New York State Route 272

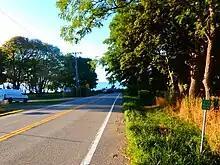
The northern terminus of NY 272 at Lake Ontario in Troutburg. The final reference marker is visible to the right

The portion of the Orleans–Monroe county line road north of Ridge Road was added to the state highway system in stages during the late 1900s and early 1910s. The section north of the Clarkson–Hamlin town line cost $39,531.05 (equivalent to $ in ) to improve to state highway standards and was accepted into the system on December 1, 1909, as the unsigned State Highway 398 (SH 398). To the south, the piece between Ridge Road and the south end of SH 398 cost $20,199.14 (equivalent to $ in ) to bring up to standards and was included in the system on November 12, 1913, as SH 588. Neither SH 398 nor SH 588 were assigned a posted designation until the 1930 renumbering of state highways in New York, when they were collectively designated as NY 272.